Beata Poźniak

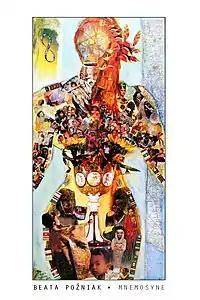
Mnemosyne - International Women's Day, painted by Beata

Beginning in the late 1980s, soon after her arrival in America, Poźniak began a campaign to get the US government to recognize International Women's Day. She was very successful, and on 8 March 1994, she accomplished the introduction of the first bill in the history of the U.S. Congress for national recognition of the holiday (H.J. Res. 316) designating 8 March as International Women's Day. She made the headlines of the "Los Angeles Times", who hailed her as "Taking the Banner For Women Everywhere". Furthermore, Poźniak established an educational organization, Women's Day USA, which aims to raise public awareness of women's inspirational achievements all over the world. She also works on projects that help bring awareness to third world issues, with a special emphasis on the representation of women's voices and their untold stories.